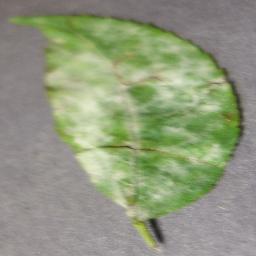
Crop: cherry
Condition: (including_sour)_powdery_mildew